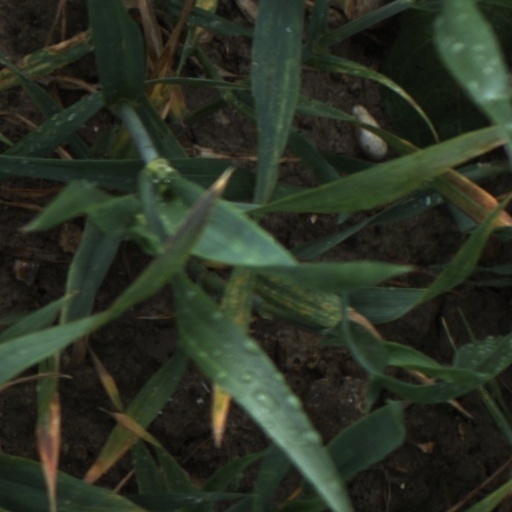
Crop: wheat